History of the New York Jets

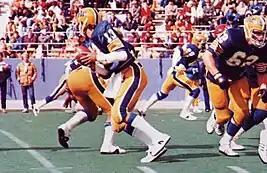
Pitt quarterback Dan Marino (#13, with ball). New York passed him up in the 1983 Draft, and he would be a Jets nemesis for fifteen years.

In Walton's first months as head coach, the team made a decision which would long be discussed and criticized. In the first round of the 1983 NFL draft, New York selected quarterback Ken O'Brien. In drafting O'Brien, the Jets passed up University of Pittsburgh quarterback Dan Marino, who went on to have a stellar career with the Dolphins, and would many times be a thorn in the Jets' side. The 1983 season started with high expectations, but the Jets dropped to 7–9. The Jets' lease at Shea Stadium was due to expire after 1983; Jets majority owner Leon Hess and New York Mayor Ed Koch attempted to negotiate a new lease for the team. The Jets wanted the city to redevelop the stadium to expand its capacity to 67,000 and to alleviate its rundown state. Hess felt that Koch was uninterested in the Jets (he had attended one Jets game in his six years as mayor, and had left early). Koch said Hess refused to consider the city's offer of renovations to Shea Stadium and had made it clear to city officials he planned to move to New Jersey. Negotiations soon reached an impasse, and in October 1983, the team announced it would move to Giants Stadium beginning in the 1984 season. The Jets played their final game at Shea on December 10, 1983, and lost to the Steelers 34–7 (it was also the last game for Steeler Hall of Fame quarterback Terry Bradshaw). As fans pillaged the stadium for mementos, the scoreboard read "N.J. Jets" in reference to the team's departure to the Meadowlands.